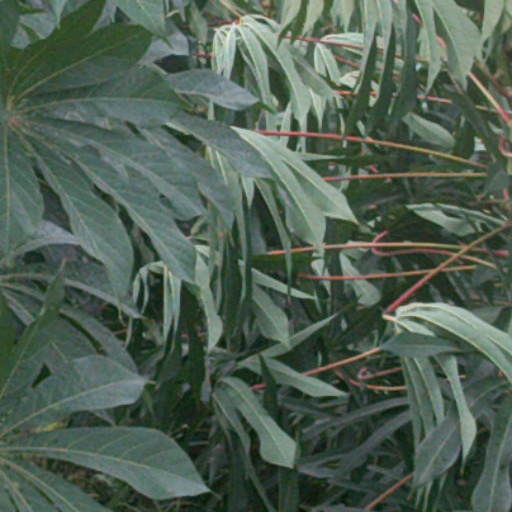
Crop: cassava